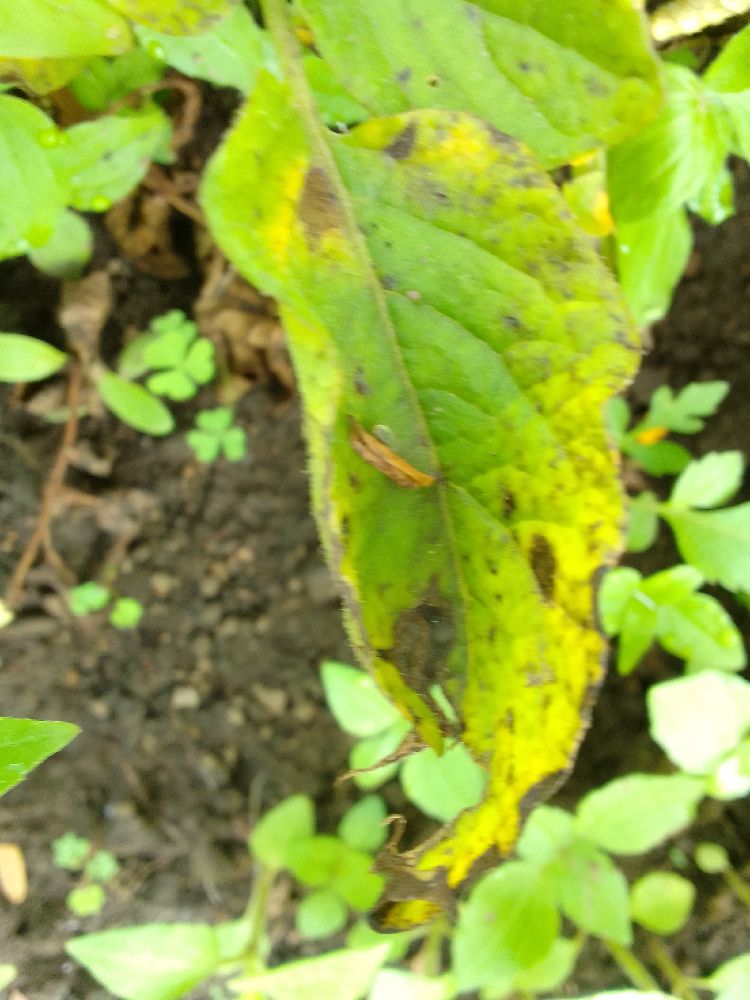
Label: Early blight